Spring (2019 film)

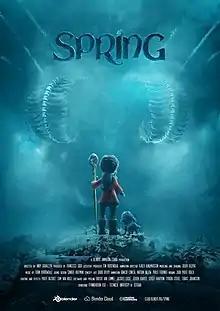
The original movie poster for the release of "Spring"

The film was written and directed by Andreas Goralczyk. The film's initial art direction and character design was done by David Revoy, who is known for "Pepper&Carrot", an open source webcomic series, and has worked on three other Blender Foundation short films as a concept artist. It was produced by Ton Roosendaal and Francesco Siddi. The production team of "Spring" started by using Blender 2.79 and very early into the production shifted to version 2.80, which was still in beta. The character and asset files for the film were released under the CC-By 4.0 Creative Commons License on Blender Cloud. The musical director played a large role in the final film, as not a single word is spoken and the story is entirely driven by music.